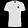
Label: T - shirt / top